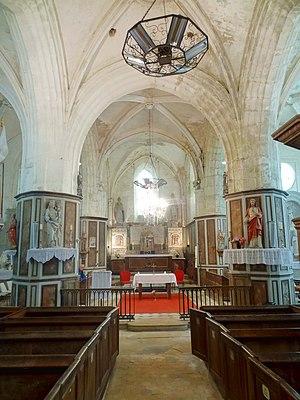
Intérieur de l'église - voir titre.
L'église Saint-Martin est une église catholique paroissiale située à Hadancourt-le-Haut-Clocher, dans l'Oise, en France. Elle est en grande partie issue de la reconstruction après la guerre de Cent Ans, et de style majoritairement gothique flamboyant. Les maçonneries de la nef remontent toutefois au deuxième quart du XIIᵉ siècle, et indiquent les origines romanes de l'édifice, et la deuxième travée du chœur date du début du XIIIᵉ siècle, et affiche le style gothique. L'église Saint-Martin est l'un des rares édifices du Vexin français qui furent munis d'un transept au XVIᵉ siècle alors qu'ils en étaient dépourvus auparavant. Elle se distingue notamment par son plan, qui montre un éclatant déséquilibre entre la nef des fidèles et les parties orientales : la première ne compte que deux travées sans bas-côtés, tandis que les dernières comportent un vaisseau central de trois travées, dont les deux premières s'accompagnent de collatéraux voûtées à la même hauteur. L'architecture de l'étage de beffroi du clocher est soignée, et ses quatre pignons sont insolites au nord de Paris, mais sa hauteur de 33 m n'est pas aussi exceptionnelle que le suggère le nom de la commune.